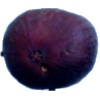
Label: Fig 1